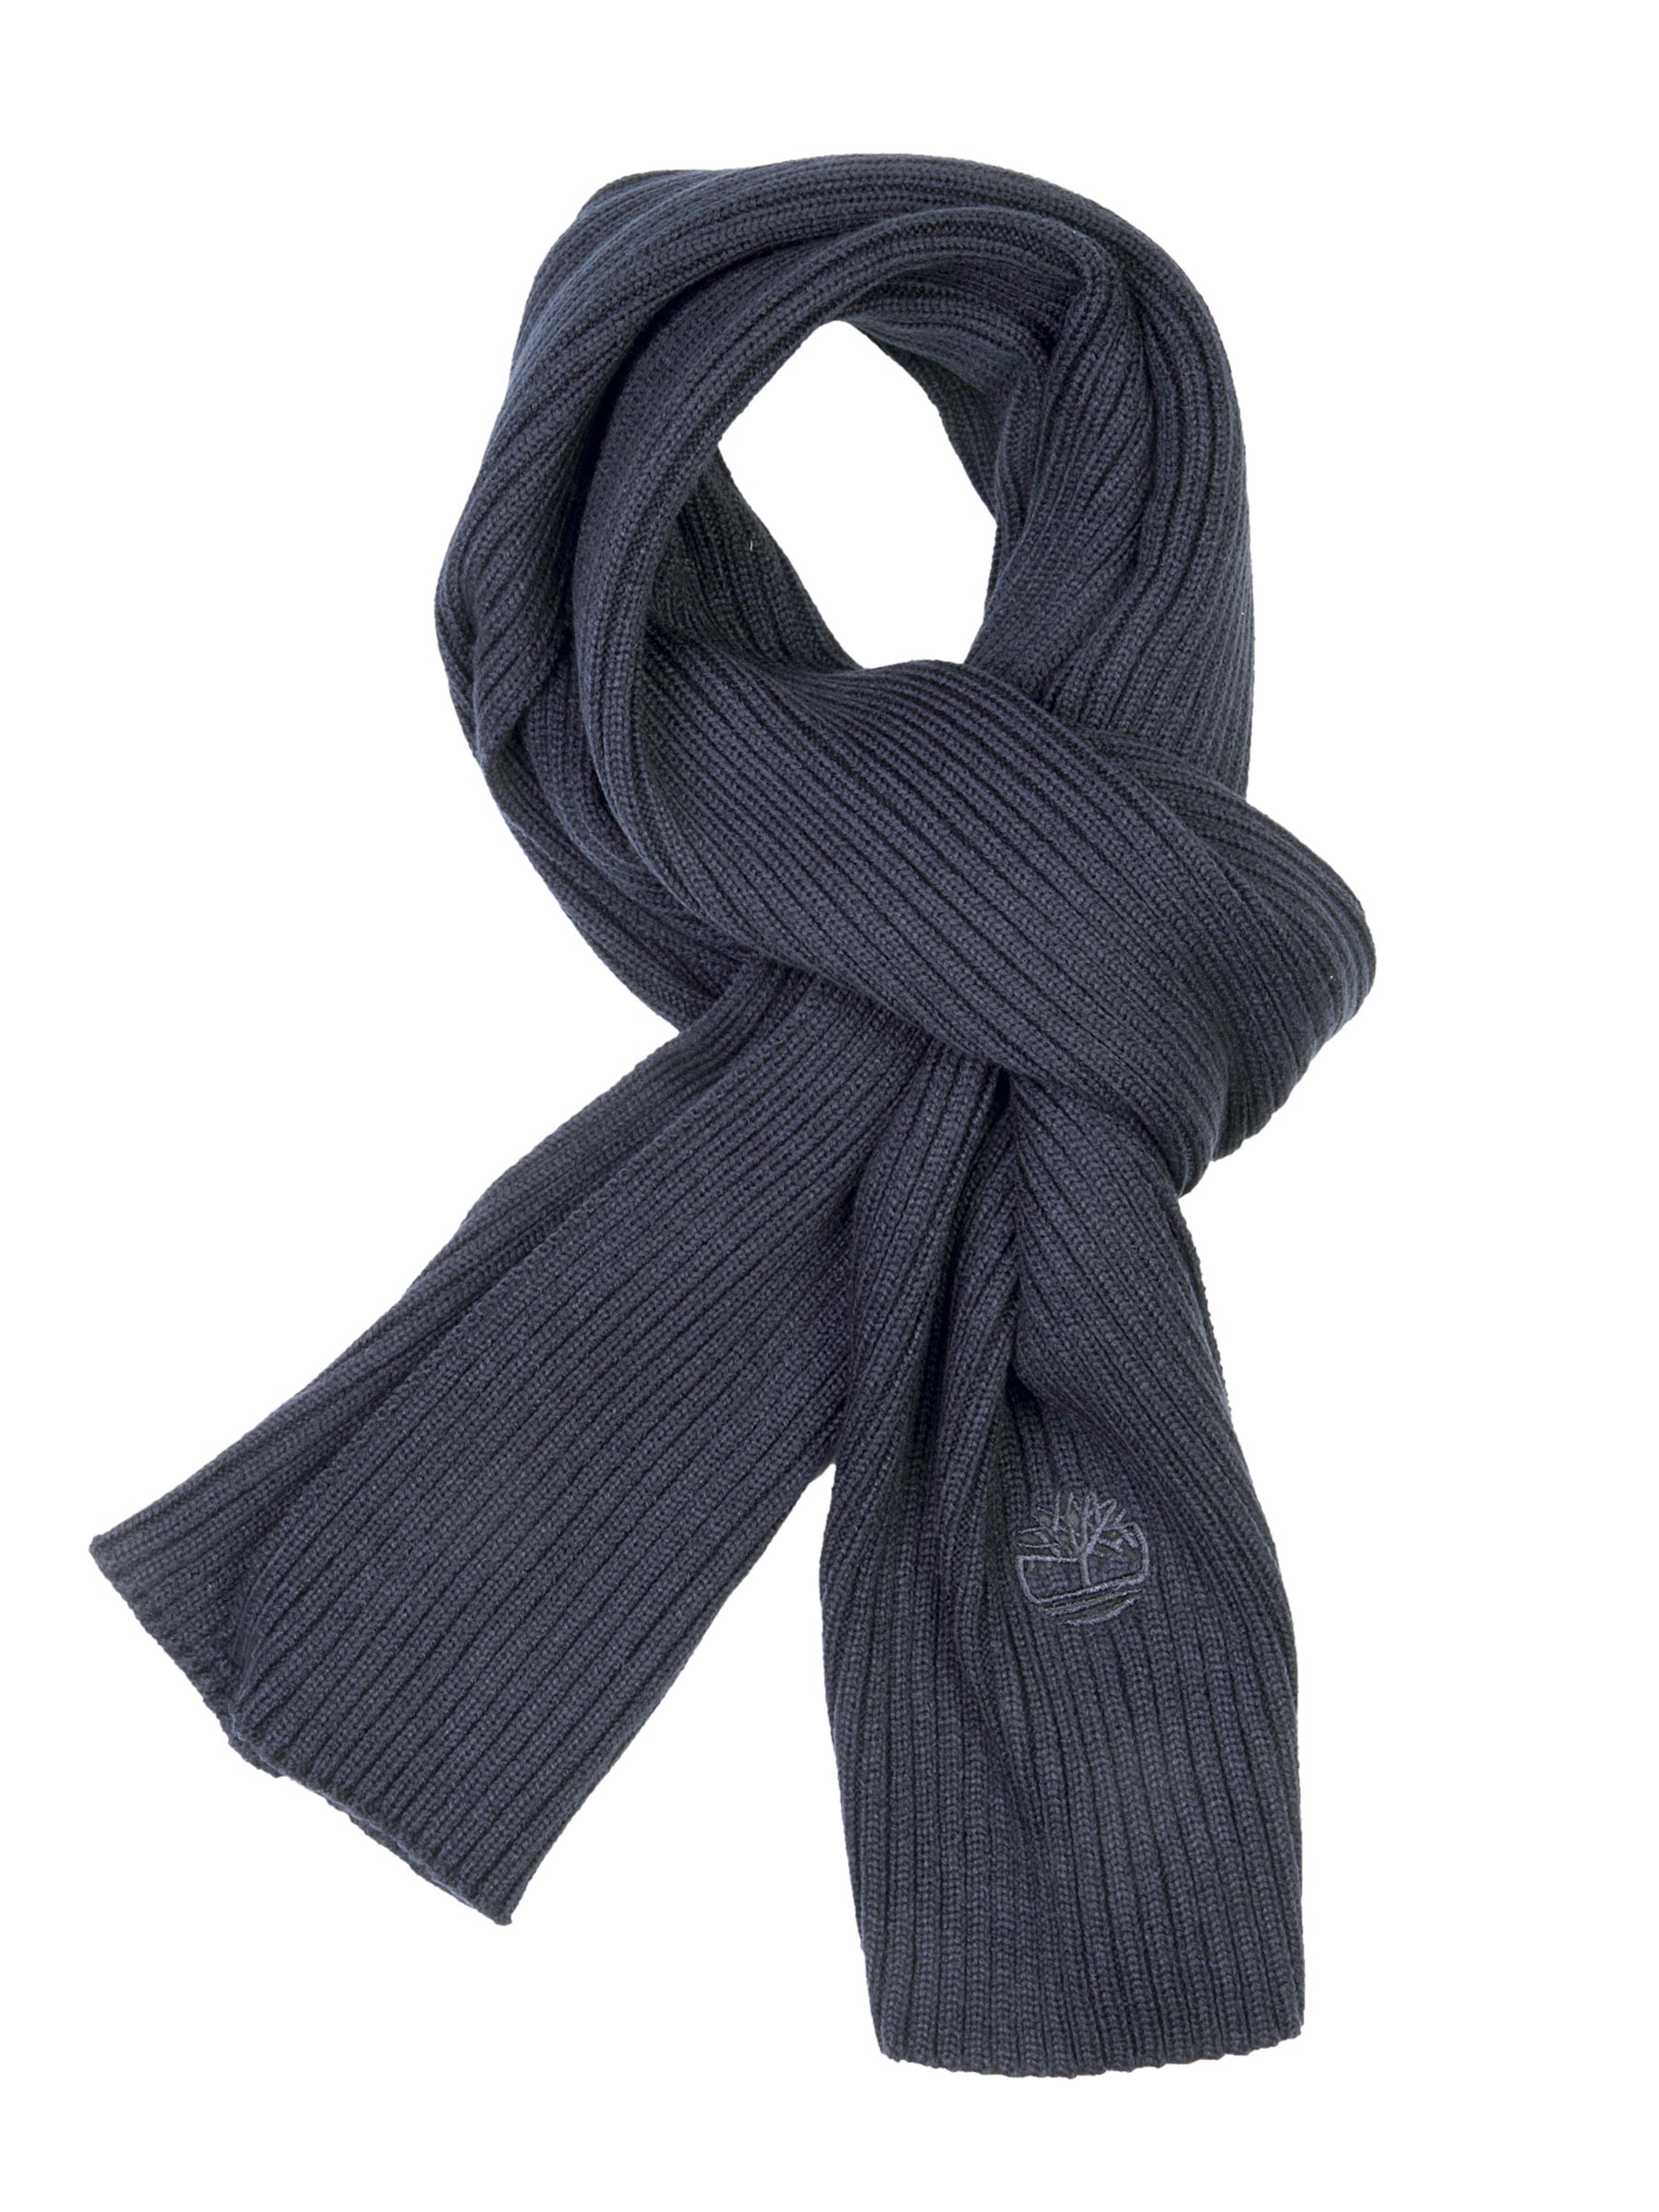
Timberland Men Solid Navy Blue Scarves
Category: Accessories / Scarves / Scarves
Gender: Men
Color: Navy Blue
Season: Fall 2011
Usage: Casual